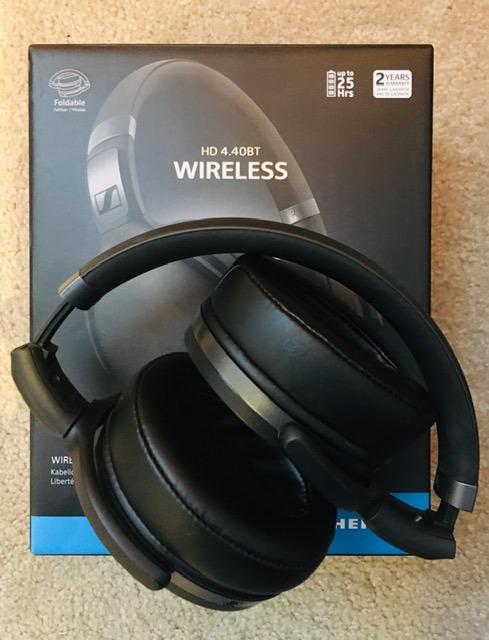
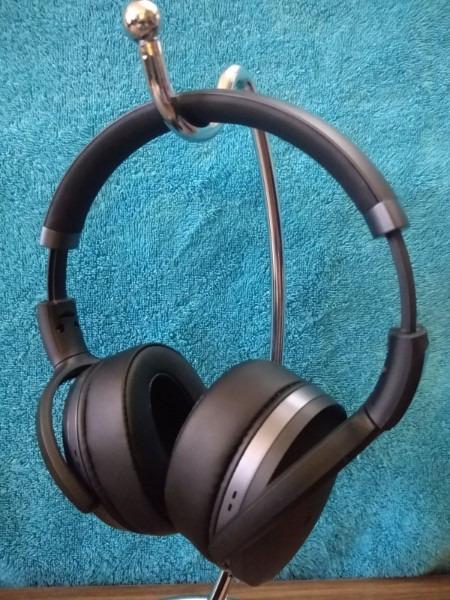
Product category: headphones
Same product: yes